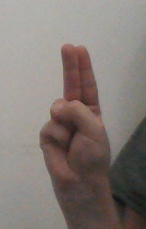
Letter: taa